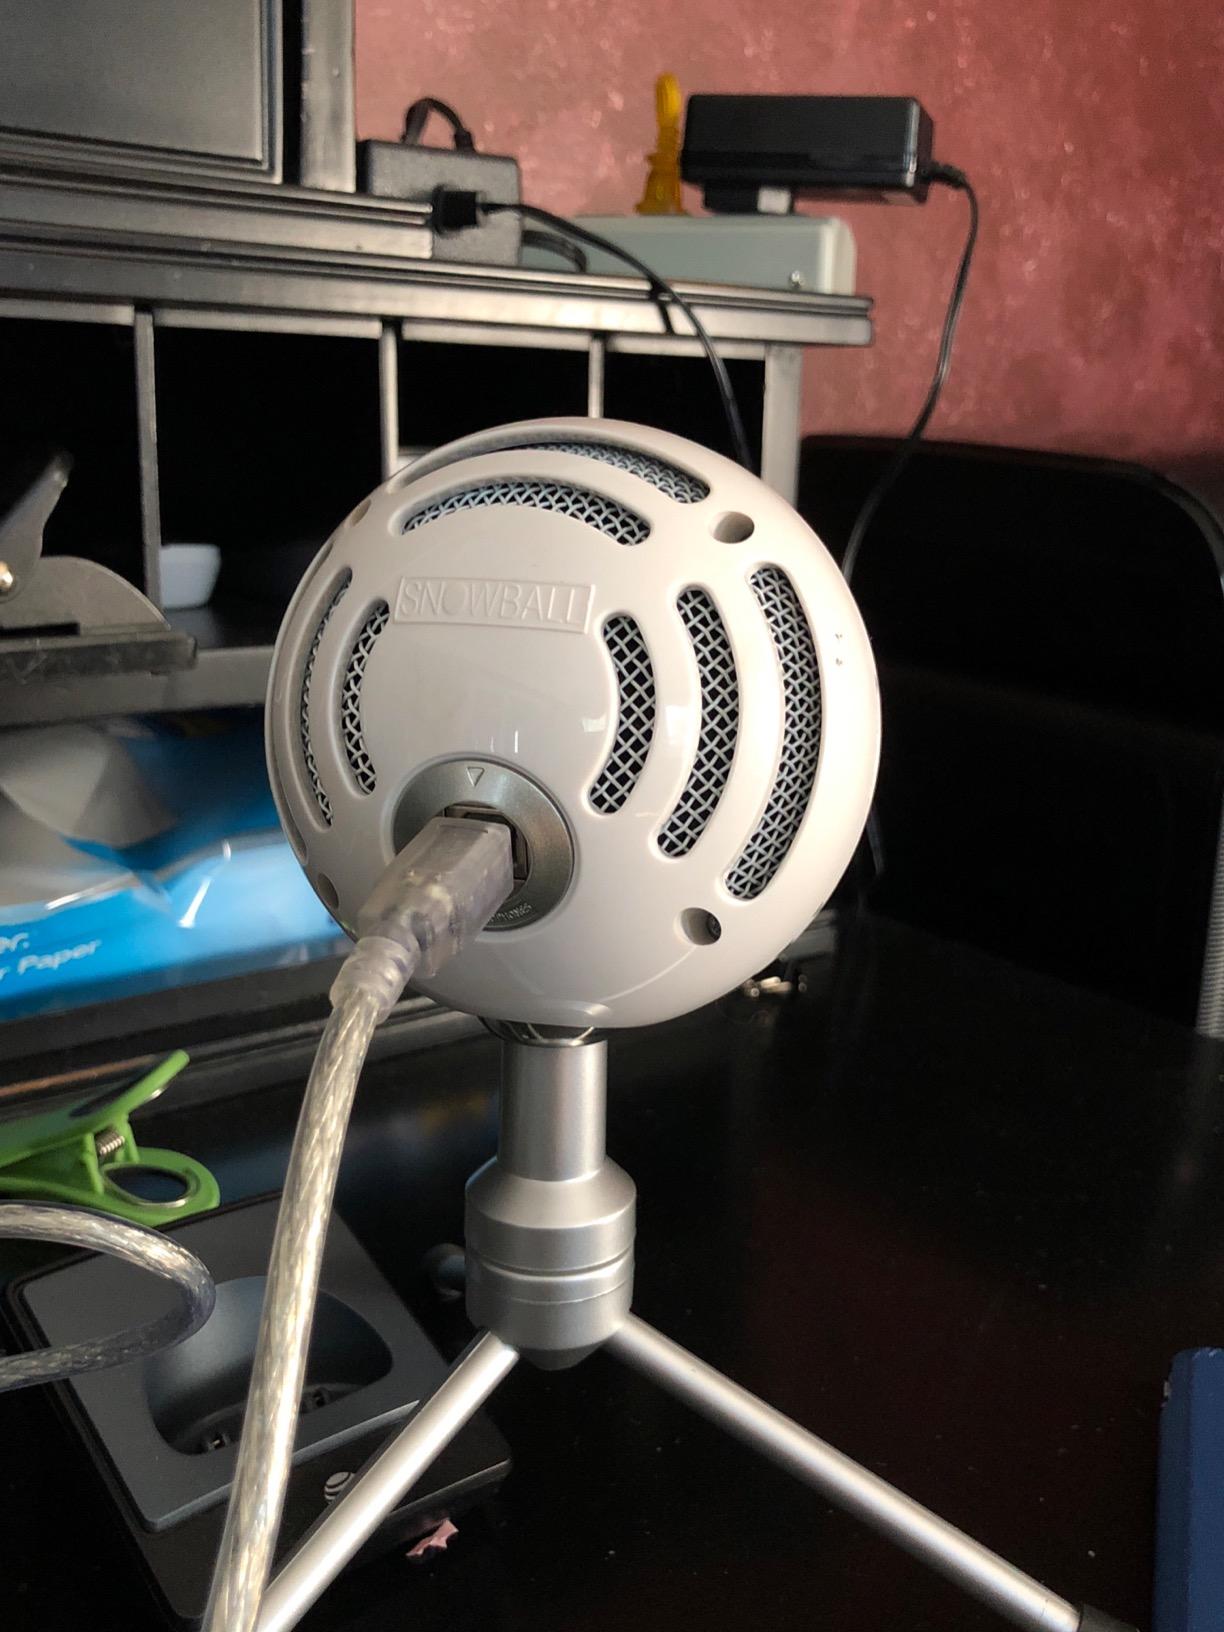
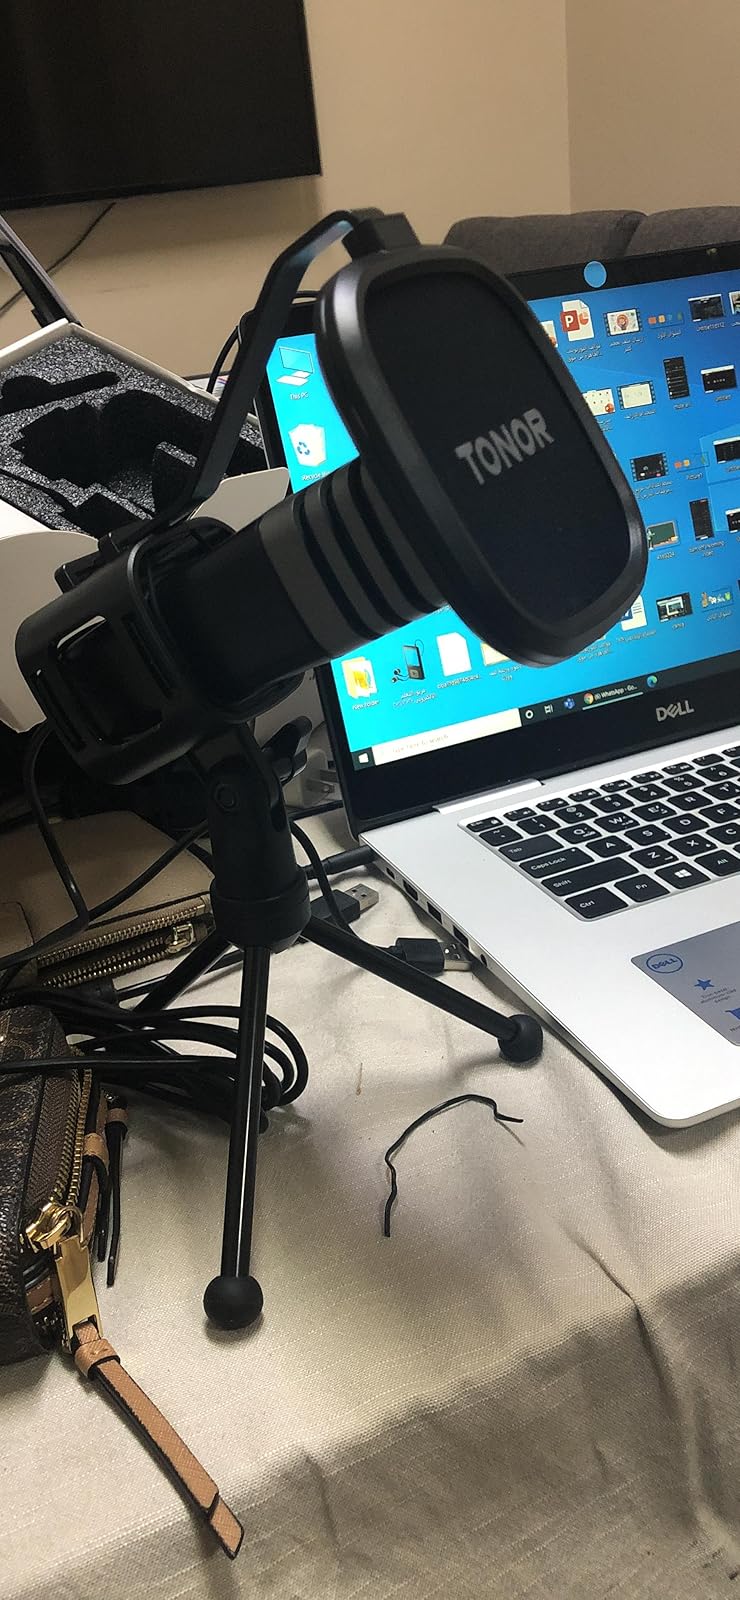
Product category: microphone
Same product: no